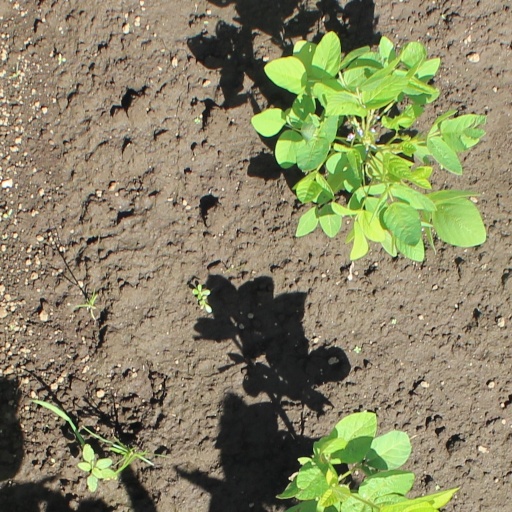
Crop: soybean